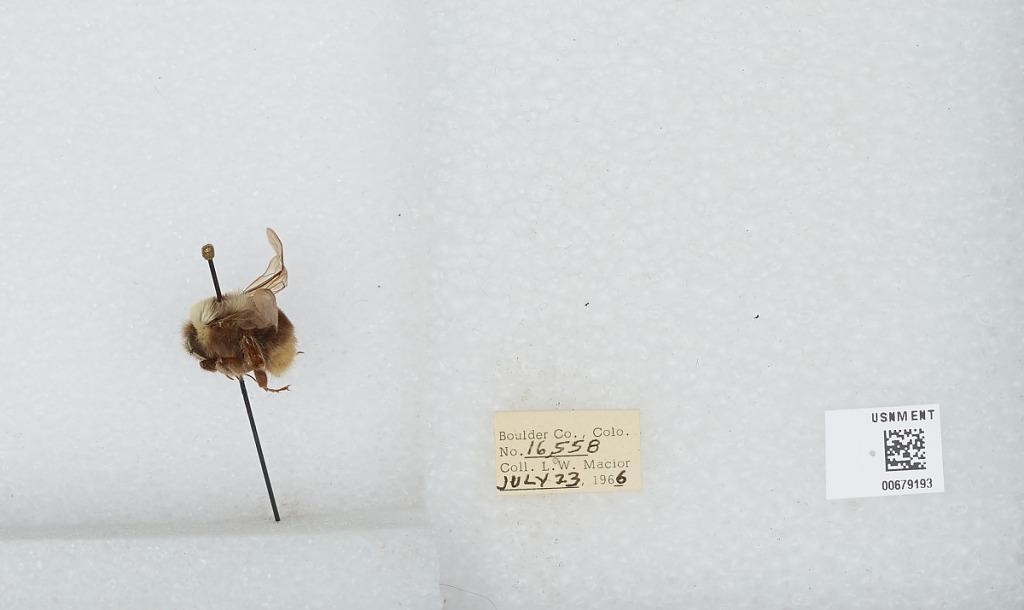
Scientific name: Bombus (Bombus) occidentalis Greene
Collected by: L. Macior
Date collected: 1966-7-23
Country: United States
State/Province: Colorado
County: Boulder
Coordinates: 40.09, -105.36